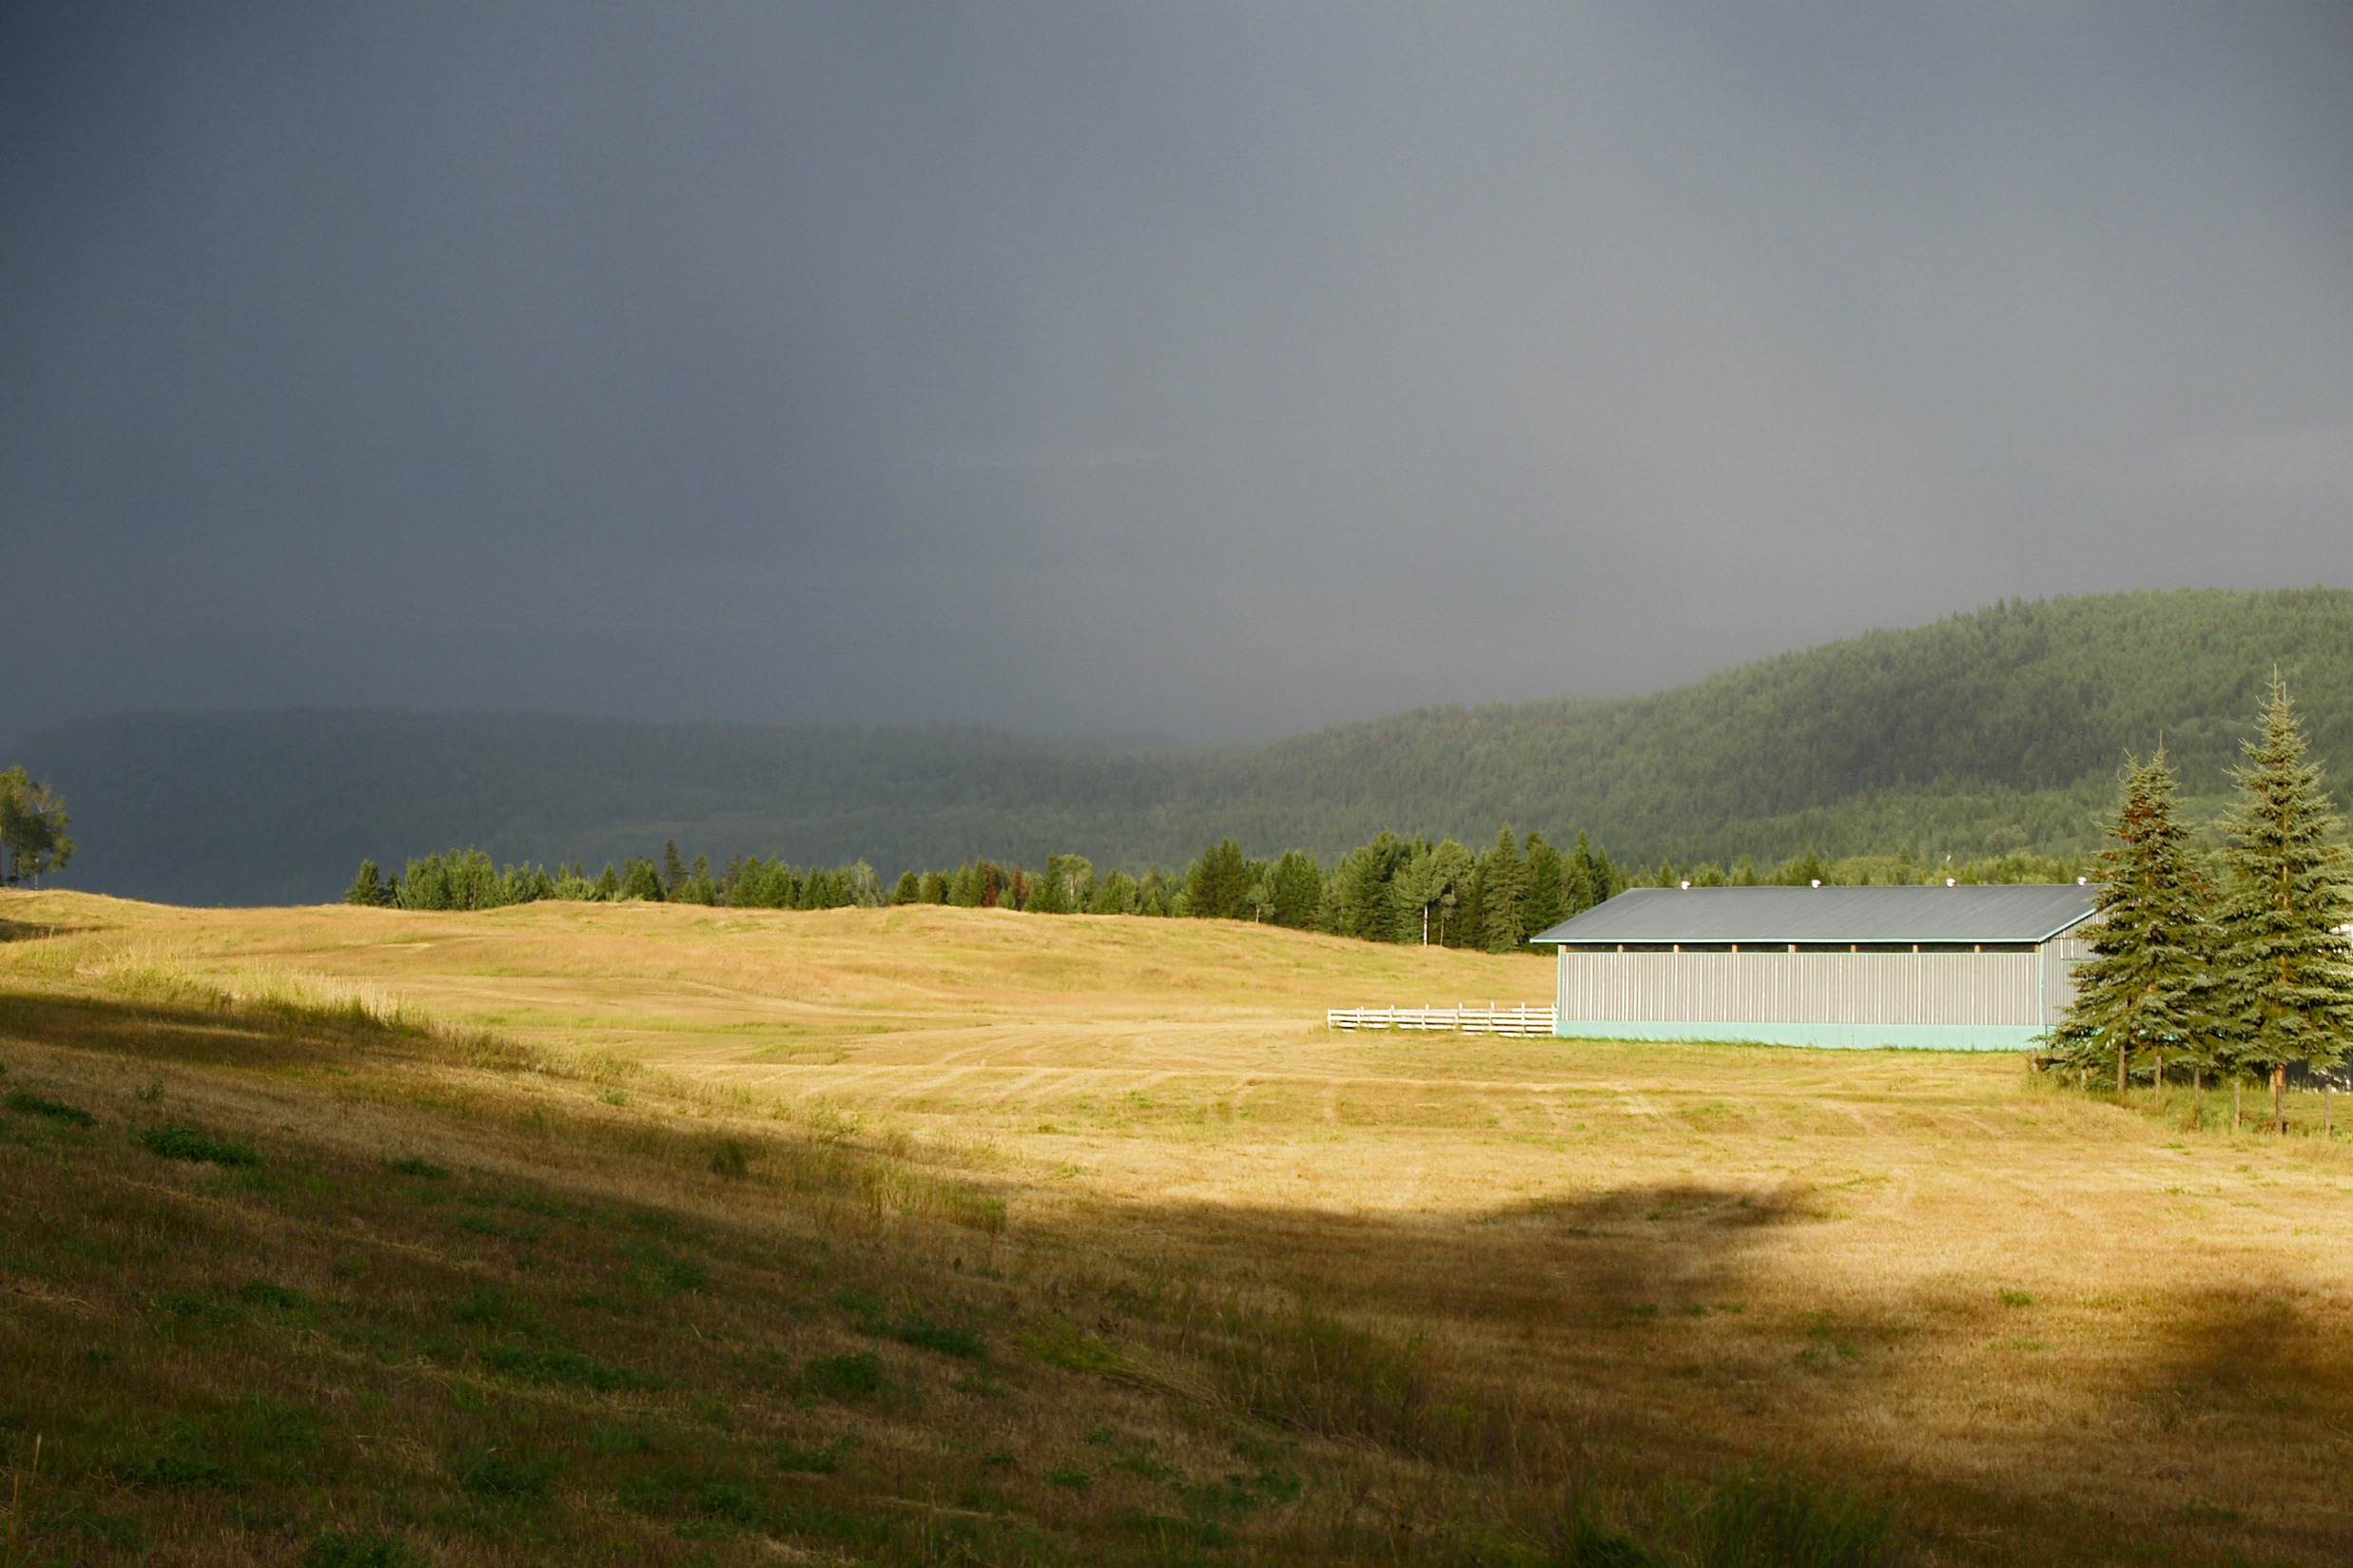
landscape, nature, grass, horizon, mountain, cloud, bale, field, meadow, countryside, morning, hill, lake, golden, scenery, weather, reservoir, agriculture, terrain, plain, farmland, trees, clouds, canada, thunderstorm, plateau, habitat, loch, rural area, british columbia, dark sky, hay balls, natural environment, atmospheric phenomenon, mountainous landforms